Enes Kanter Freedom

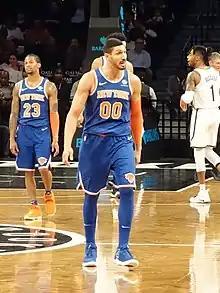
Kanter with the New York Knicks in 2018

In 2013–14, Kanter appeared in 80 games (37 starts), averaging 12.3 points and 7.5 rebounds per game. On March 3, 2014, he scored a then career-high 27 points in a 114–88 loss to the Milwaukee Bucks.